56th Fighter Wing

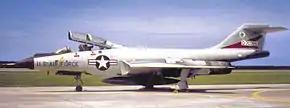
62d FIS F-101B

On 22 October 1962, at the beginning of the Cuban Missile Crisis, when President Kennedy announced the presence of Soviet intermediate-range ballistic missiles in Cuba. Continental Air Defense Command (CONAD) directed the dispersal of interceptors within the United States. The dispersal plan called for Hector Field, North Dakota to be the wing's dispersal base, but ADC's dispersal plan was incomplete and Phelps Collins Field, Michigan became the wing's "interim" dispersal base. The wing sent one third of its aircraft there. All wing aircraft, including those at home and those at Phelps Collins were armed and placed on fifteen minute alert status. The increased alert posture was maintained through mid-November, when CONAD returned the wing to its normal alert status.